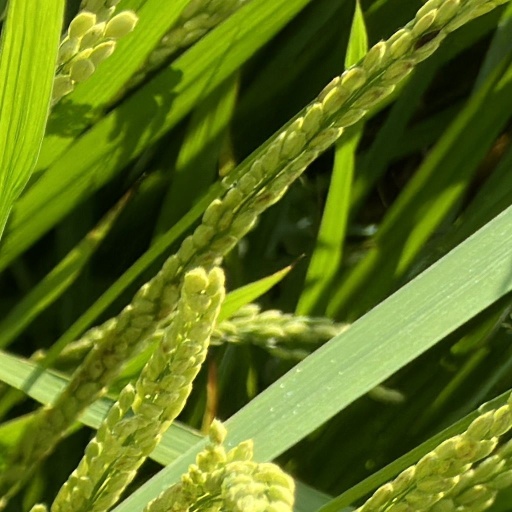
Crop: rice